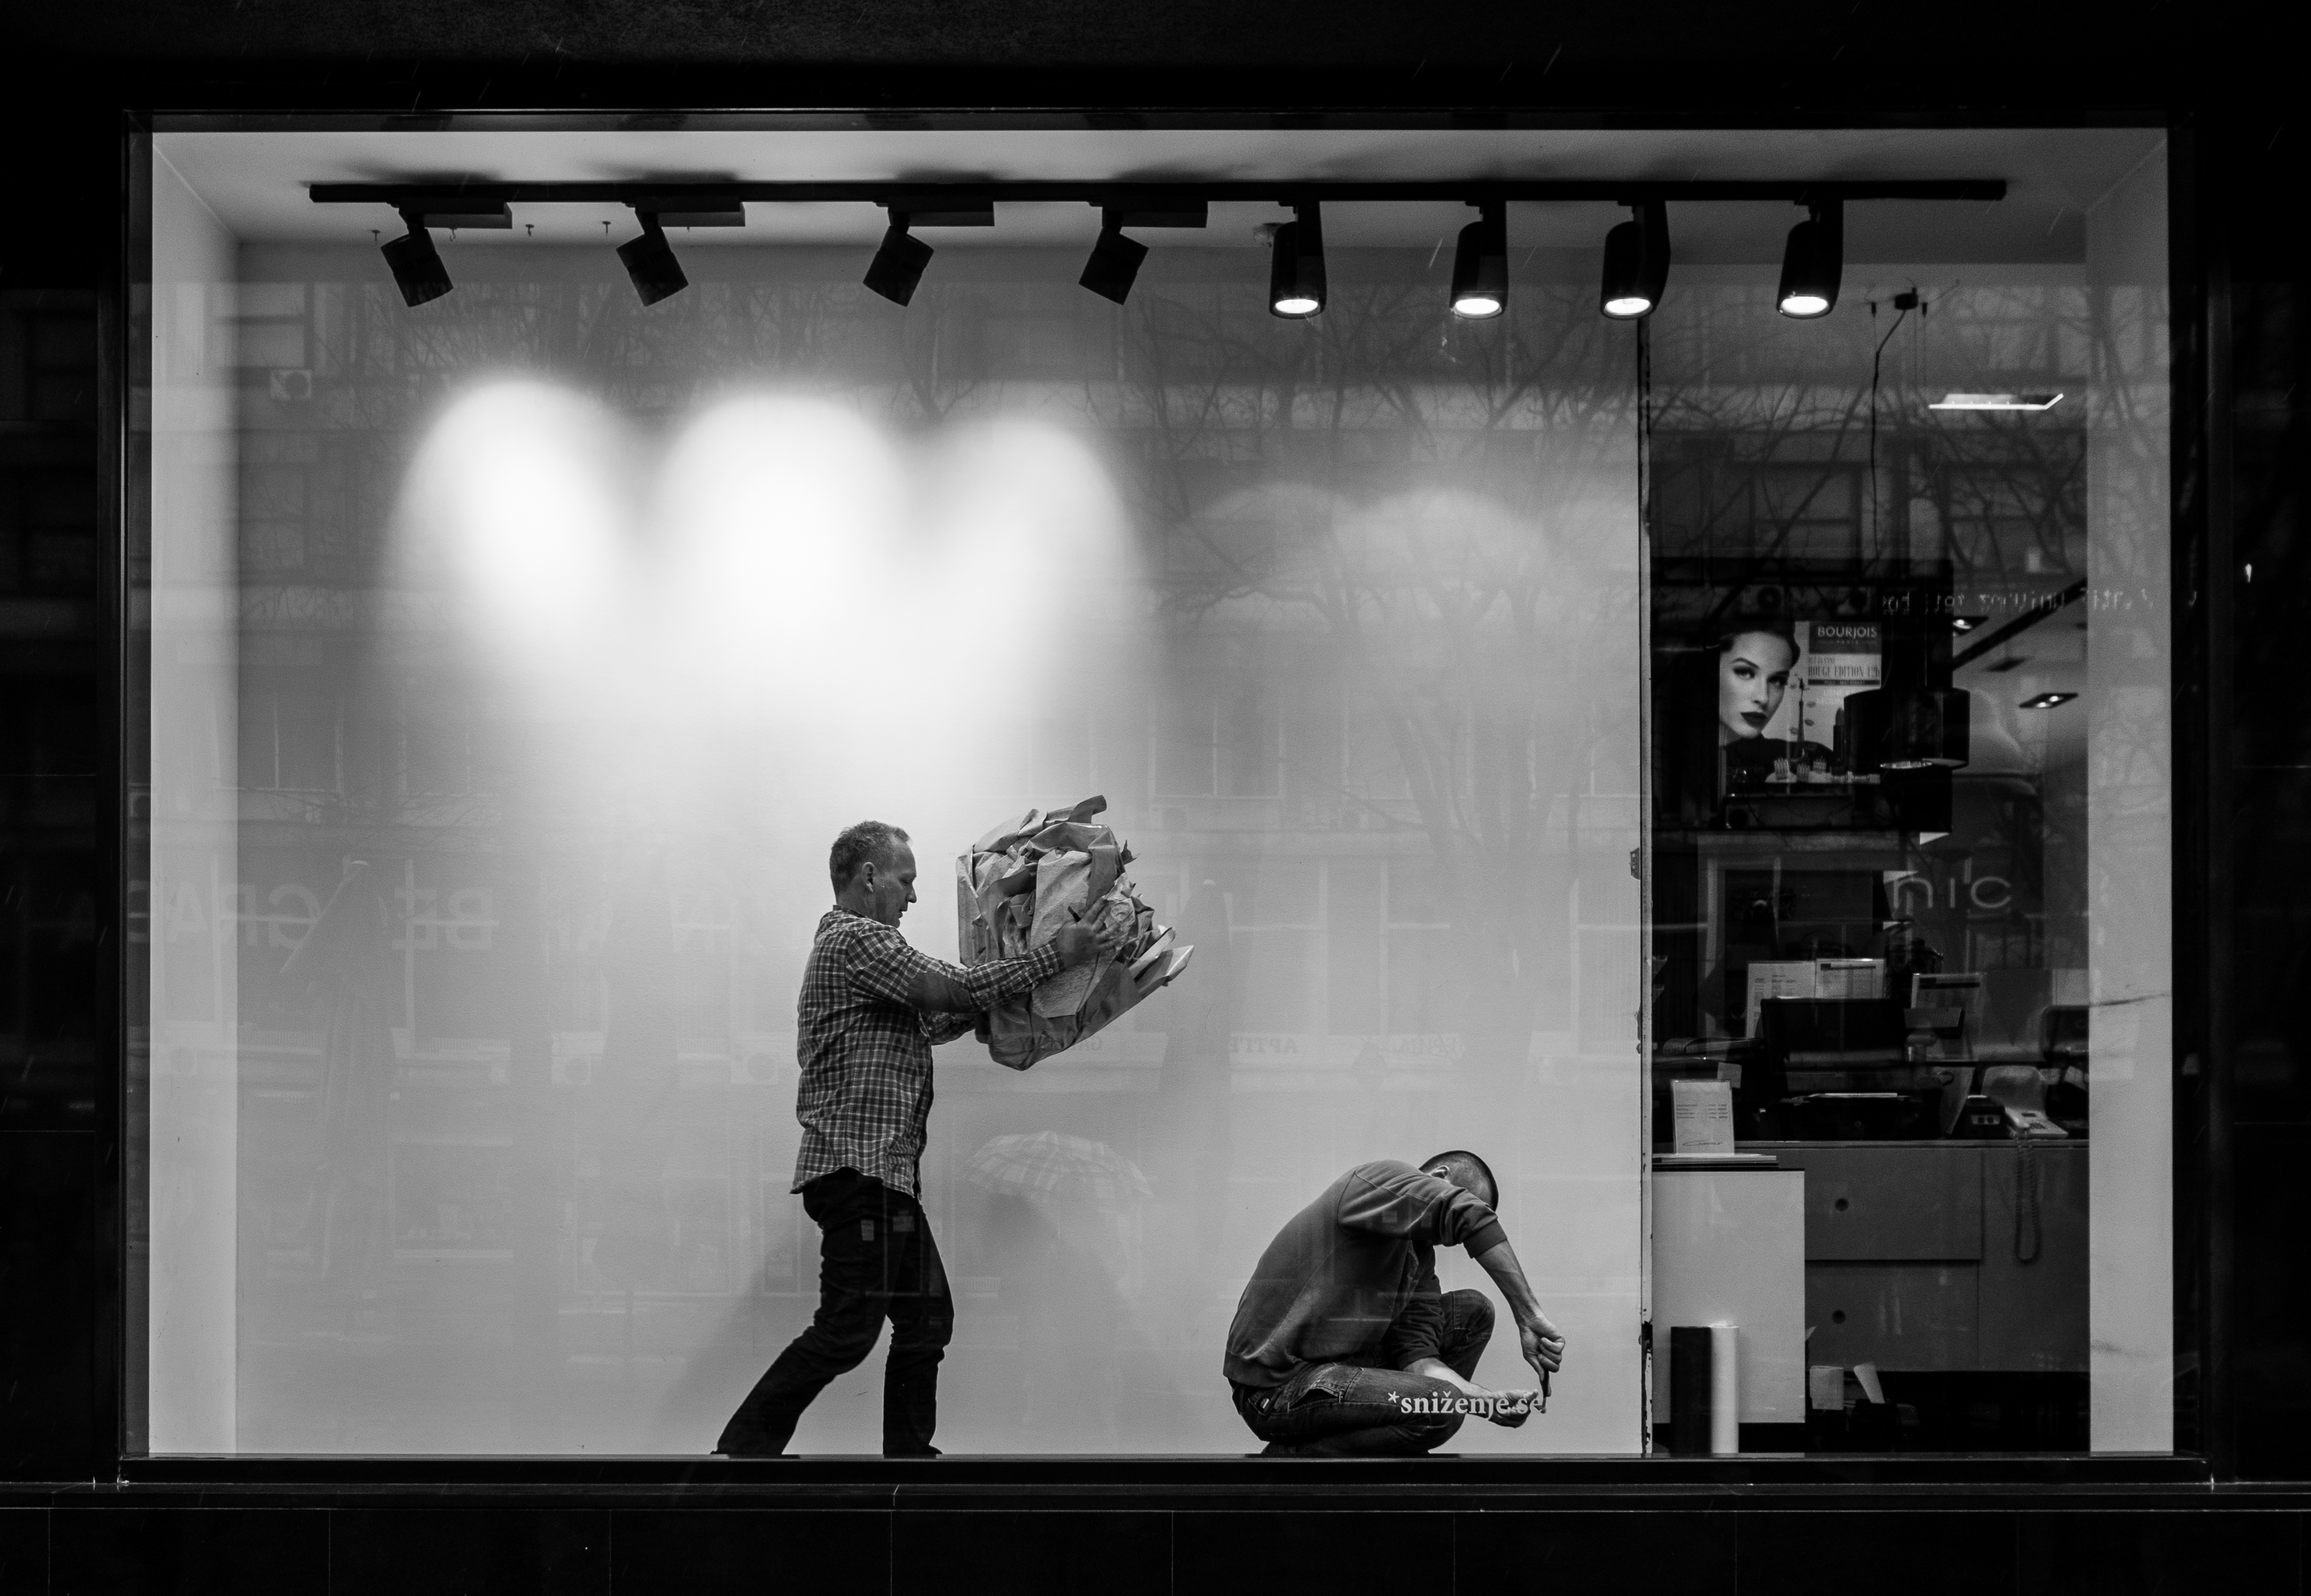
black and white, white, street, photography, darkness, black, monochrome, streetphotography, flickr, thomas, olympus, photograph, omd, image, fuji, leica, monochrom, leuthard, hcb, thomasleuthard, monochrome photography, film noir